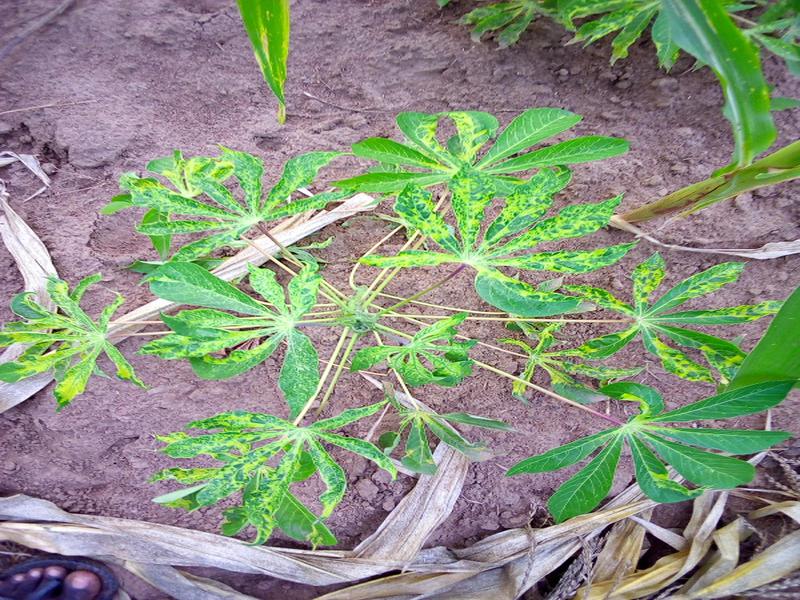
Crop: cassava
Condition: mosaic_disease